Ancient Maya: The Rise and Fall of a Rainforest Civilization

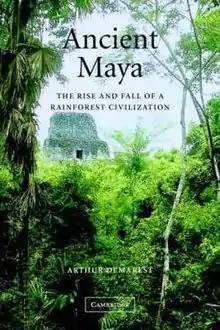
Front cover

Ancient Maya: The Rise and Fall of a Rainforest Civilization is an archaeological book about the ancient Maya civilization by Arthur Demarest, published by Cambridge University Press in 2004.